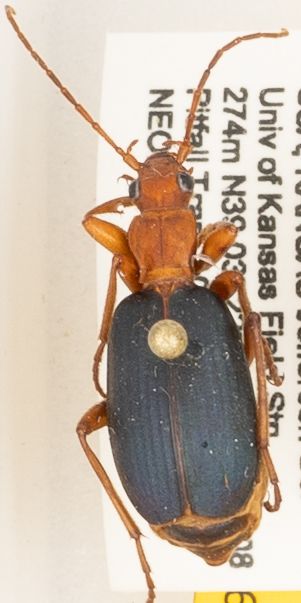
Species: Brachinus alternans
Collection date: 2019-07-10
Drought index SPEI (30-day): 0.976
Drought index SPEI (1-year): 1.416
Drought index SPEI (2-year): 0.71